Kalenjin people

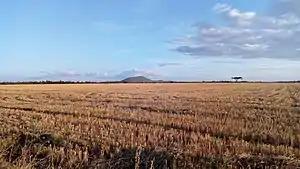
Wheat plantation in Uasin Gishu

Since independence, Kenyan politics have largely been dominated by the 'big' five tribes (including Kikuyu, Luhya, Kalenjin, Luo, and Kamba) which constitute about 72% of Kenya population. Kenya's second and longest-serving president to date was Daniel Toroitich Araap Moi who was Tugen. Kenya's incumbent president, Dr. William Samoei Araap Ruto, is also Kalenjin, coming from the Nandi ethnicity.